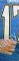
Number: 1